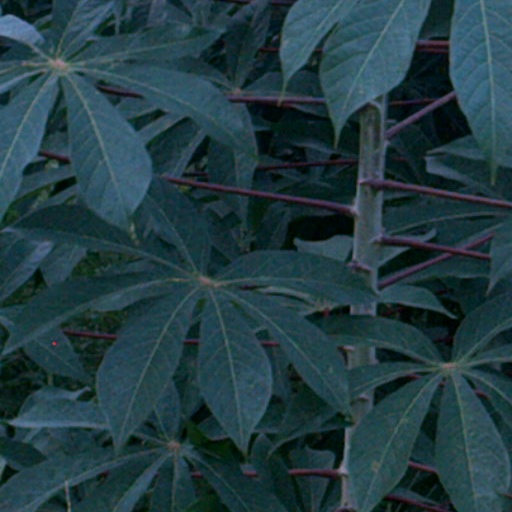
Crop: cassava